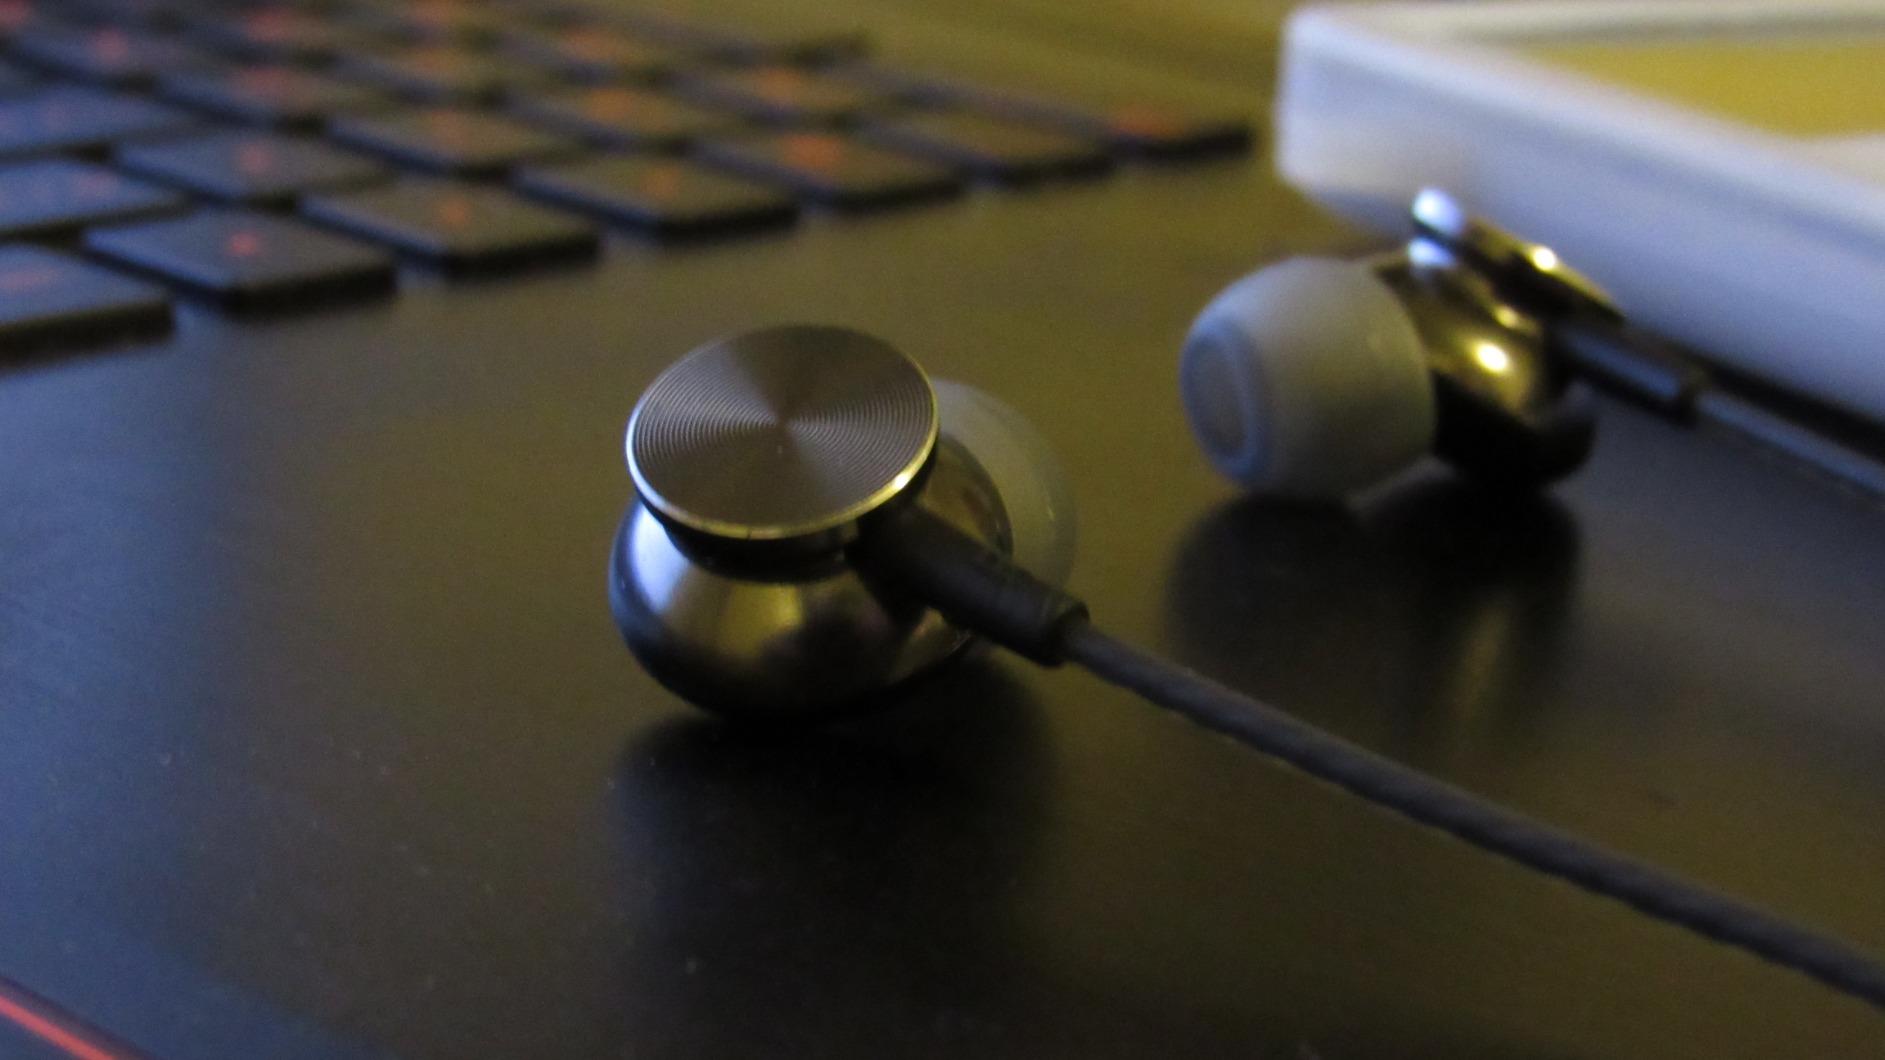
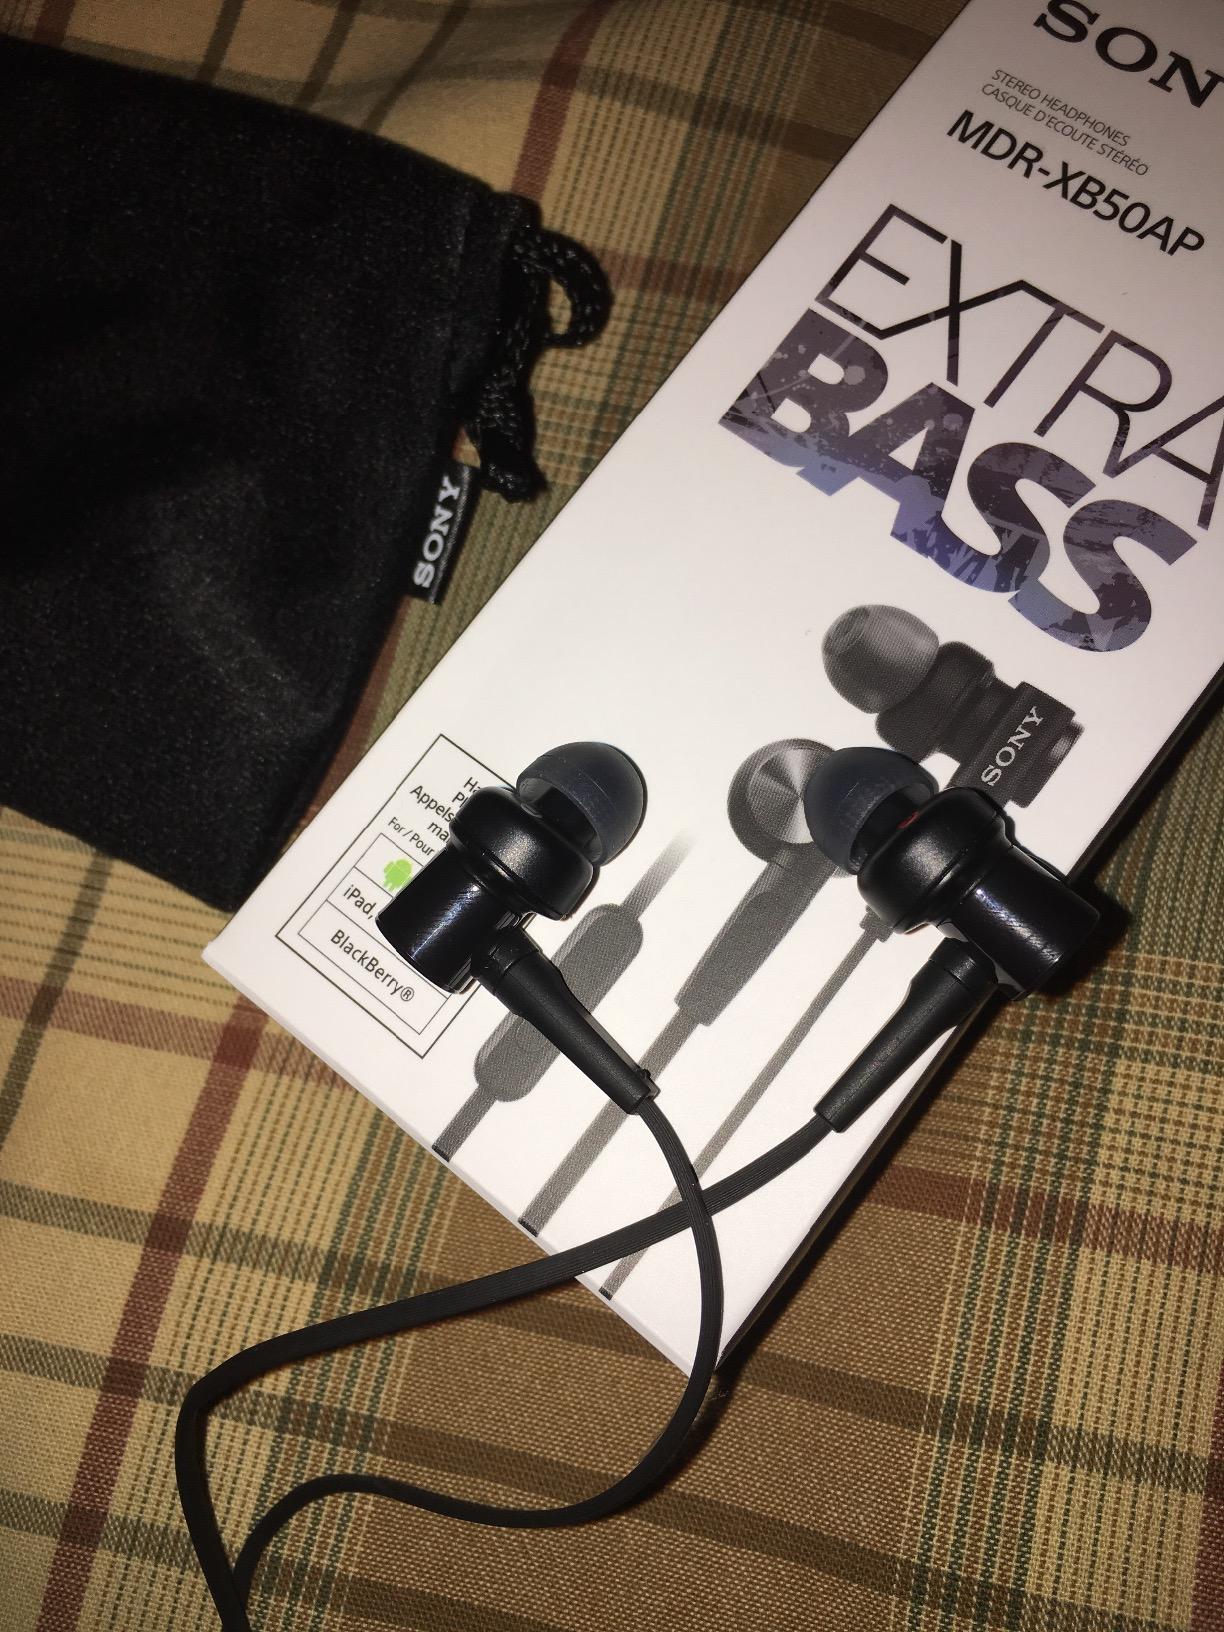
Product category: headphones
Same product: no